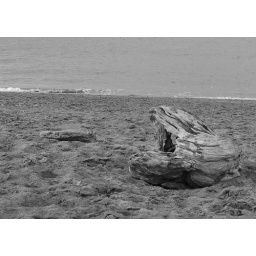
driftwood, beach below golden gate bridge